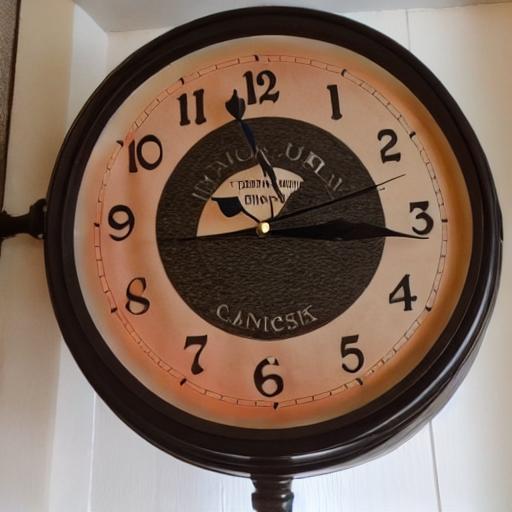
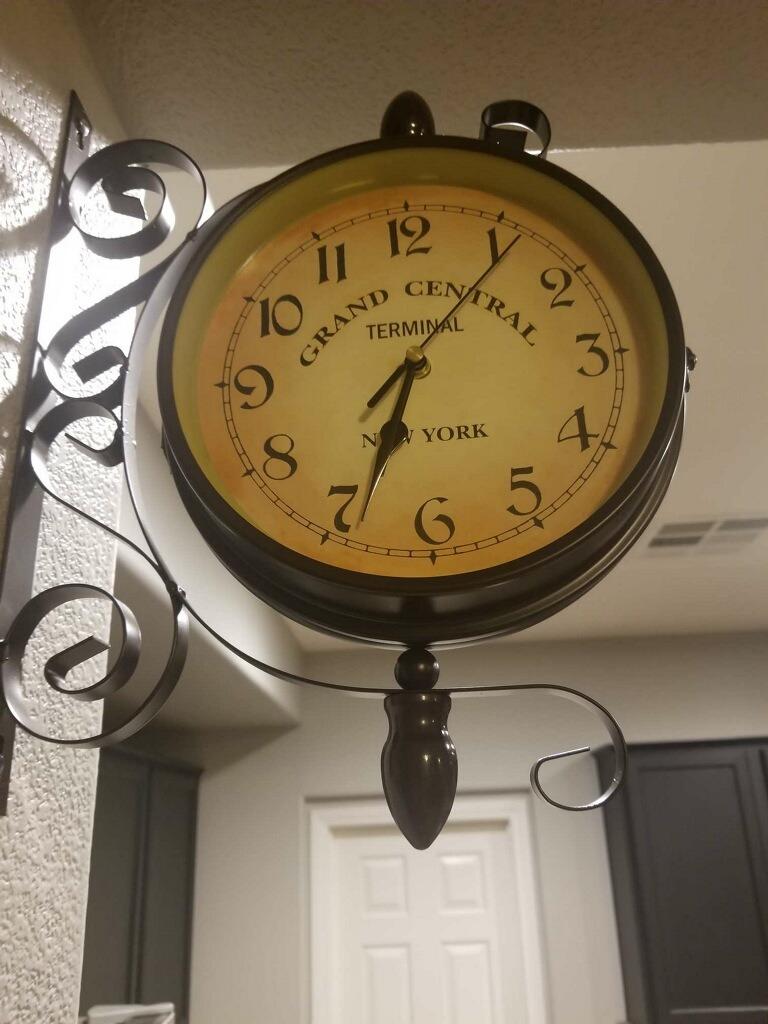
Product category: clock
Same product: no